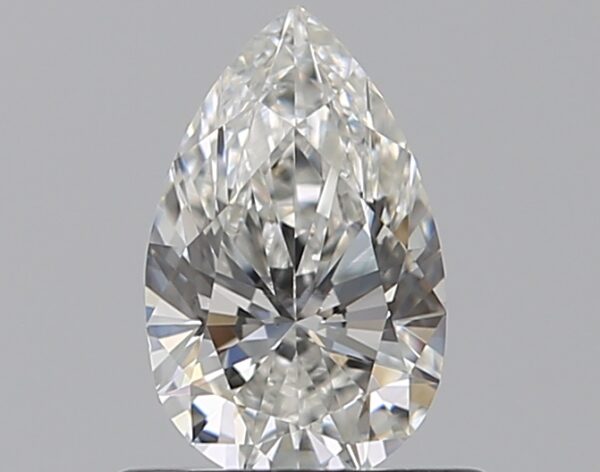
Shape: pear
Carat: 0.5
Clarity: VS2
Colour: G
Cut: EX
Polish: EX
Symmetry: VG
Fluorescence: N
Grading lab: GIA
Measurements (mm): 6.97 x 4.35 x 2.71